Gottfried Silbermann

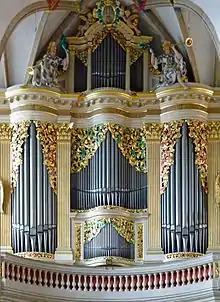
Silbermann organ in Freiberg Cathedral

The organs that Silbermann and his brother Andreas Silbermann built show a clear and distinctive style, both in architecture and in their music qualities. Gottfried Silbermann never deviated from this style.